To Have and Have Not (film)

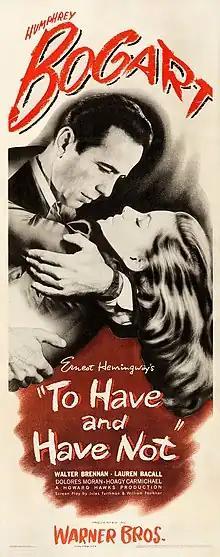
Theatrical release poster

To Have and Have Not is a 1944 American romantic war adventure film directed by Howard Hawks, loosely based on Ernest Hemingway's 1937 novel of the same name. It stars Humphrey Bogart, Walter Brennan and Lauren Bacall; it also features Dolores Moran, Hoagy Carmichael, Sheldon Leonard, Dan Seymour, and Marcel Dalio. The plot, centered on the romance between a freelancing fisherman in Martinique and a beautiful American drifter, is complicated by the growing French resistance in Vichy France.